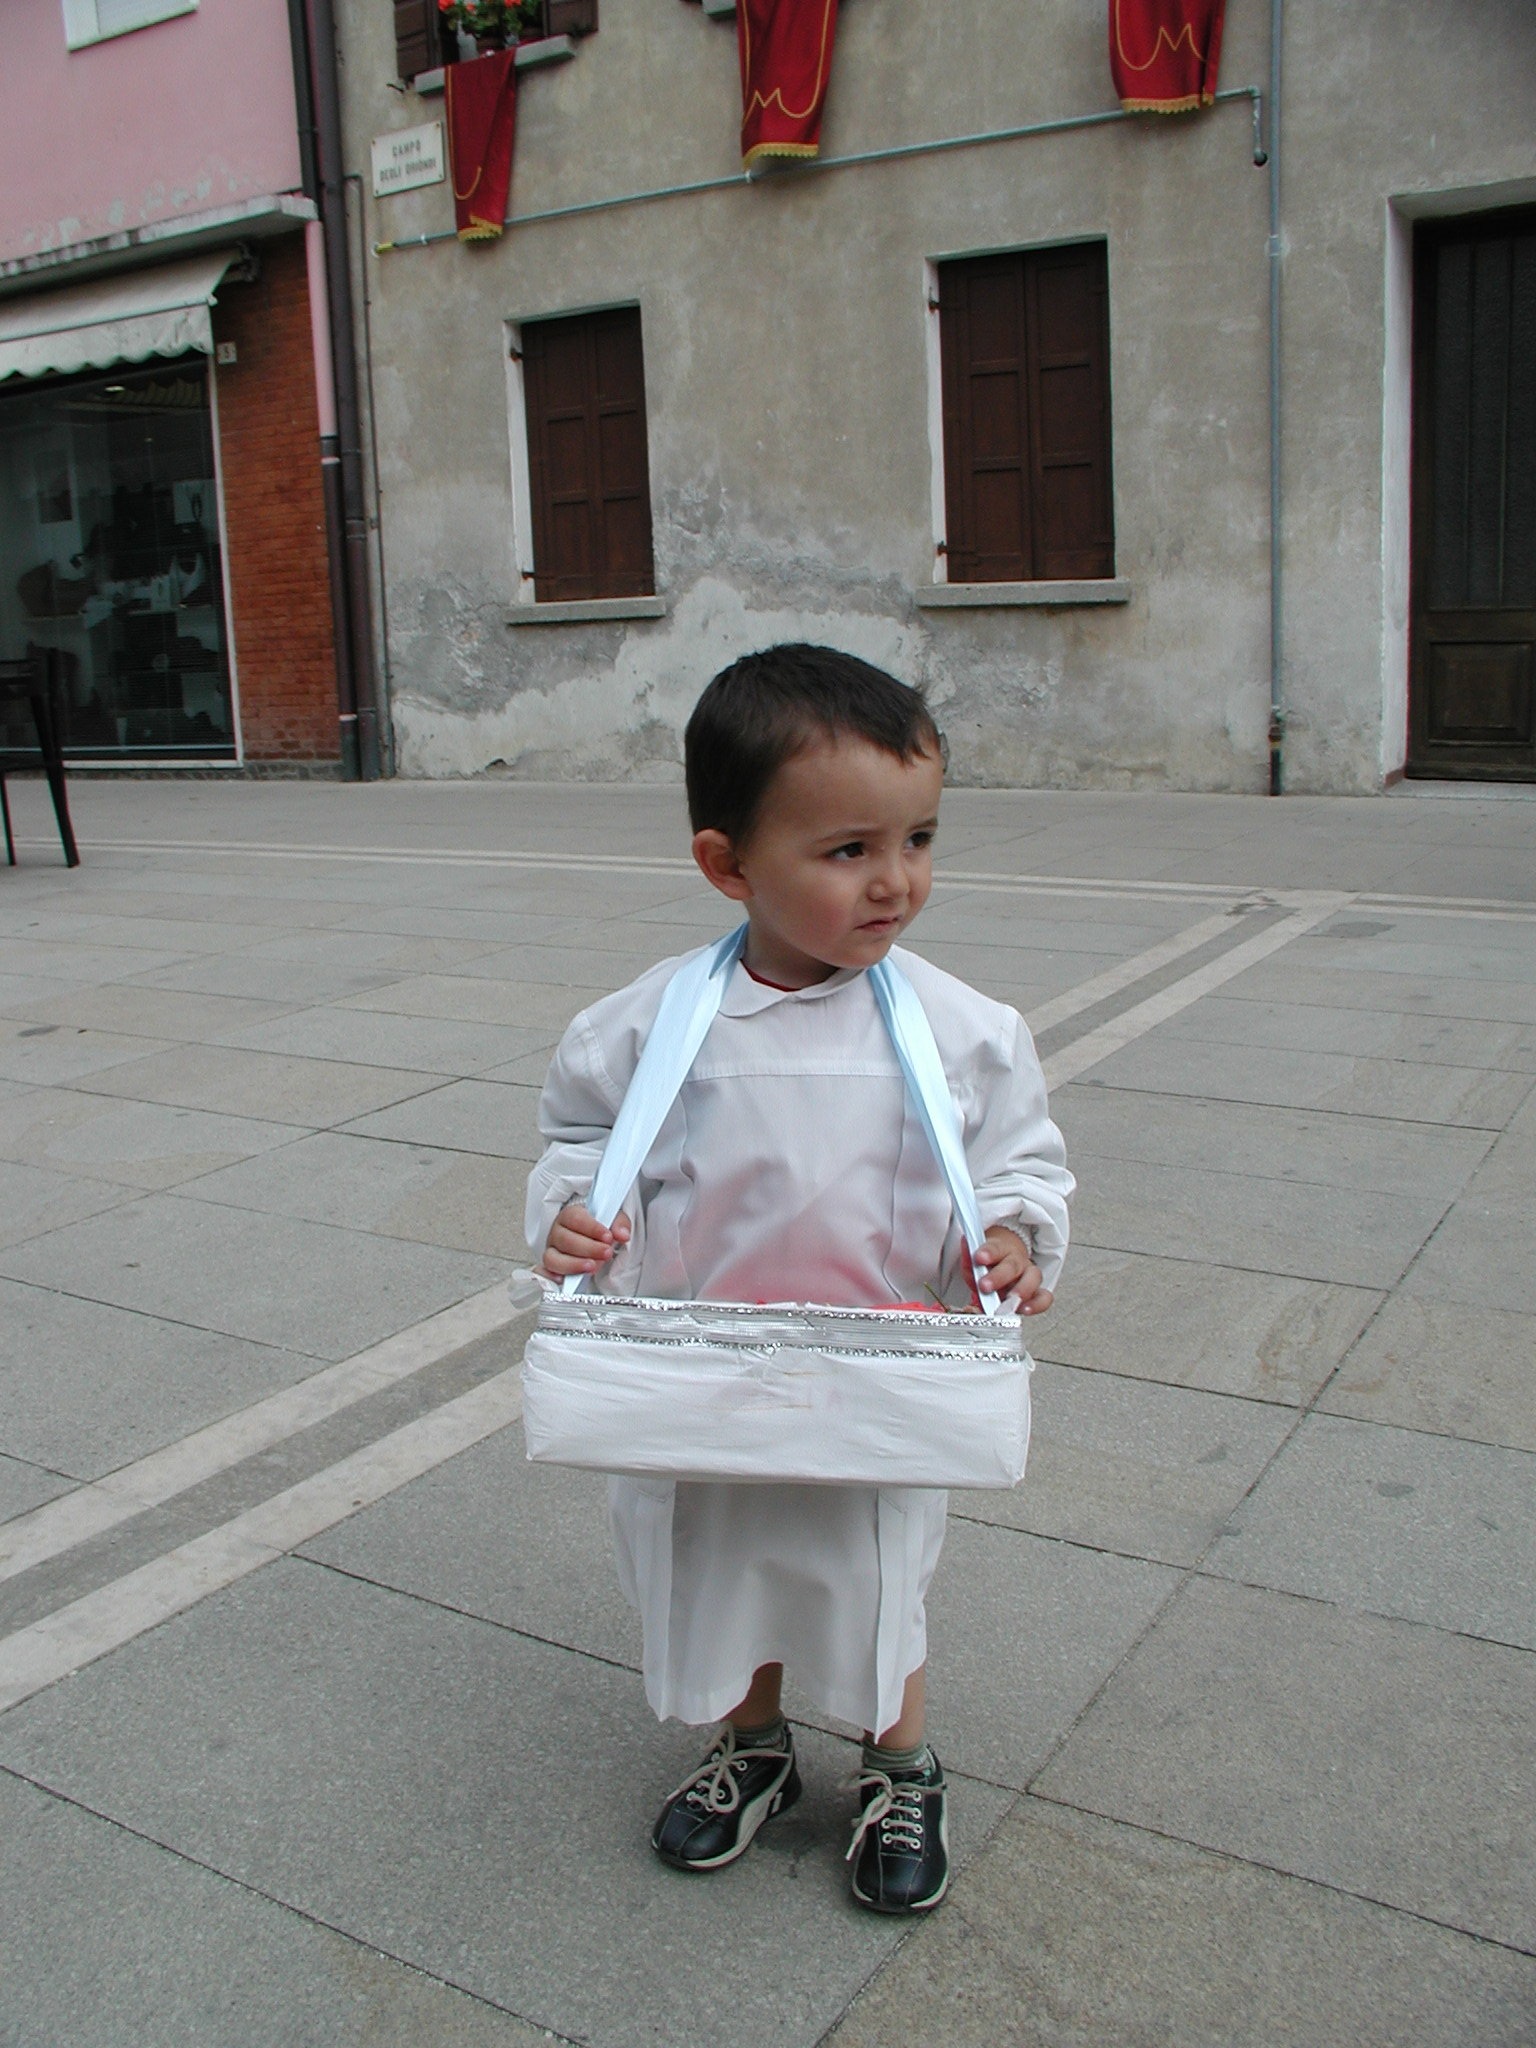
man, person, people, road, white, street, male, sitting, child, italy, flowers, catholic, children, dress, toddler, photograph, snapshot, first communion, human positions